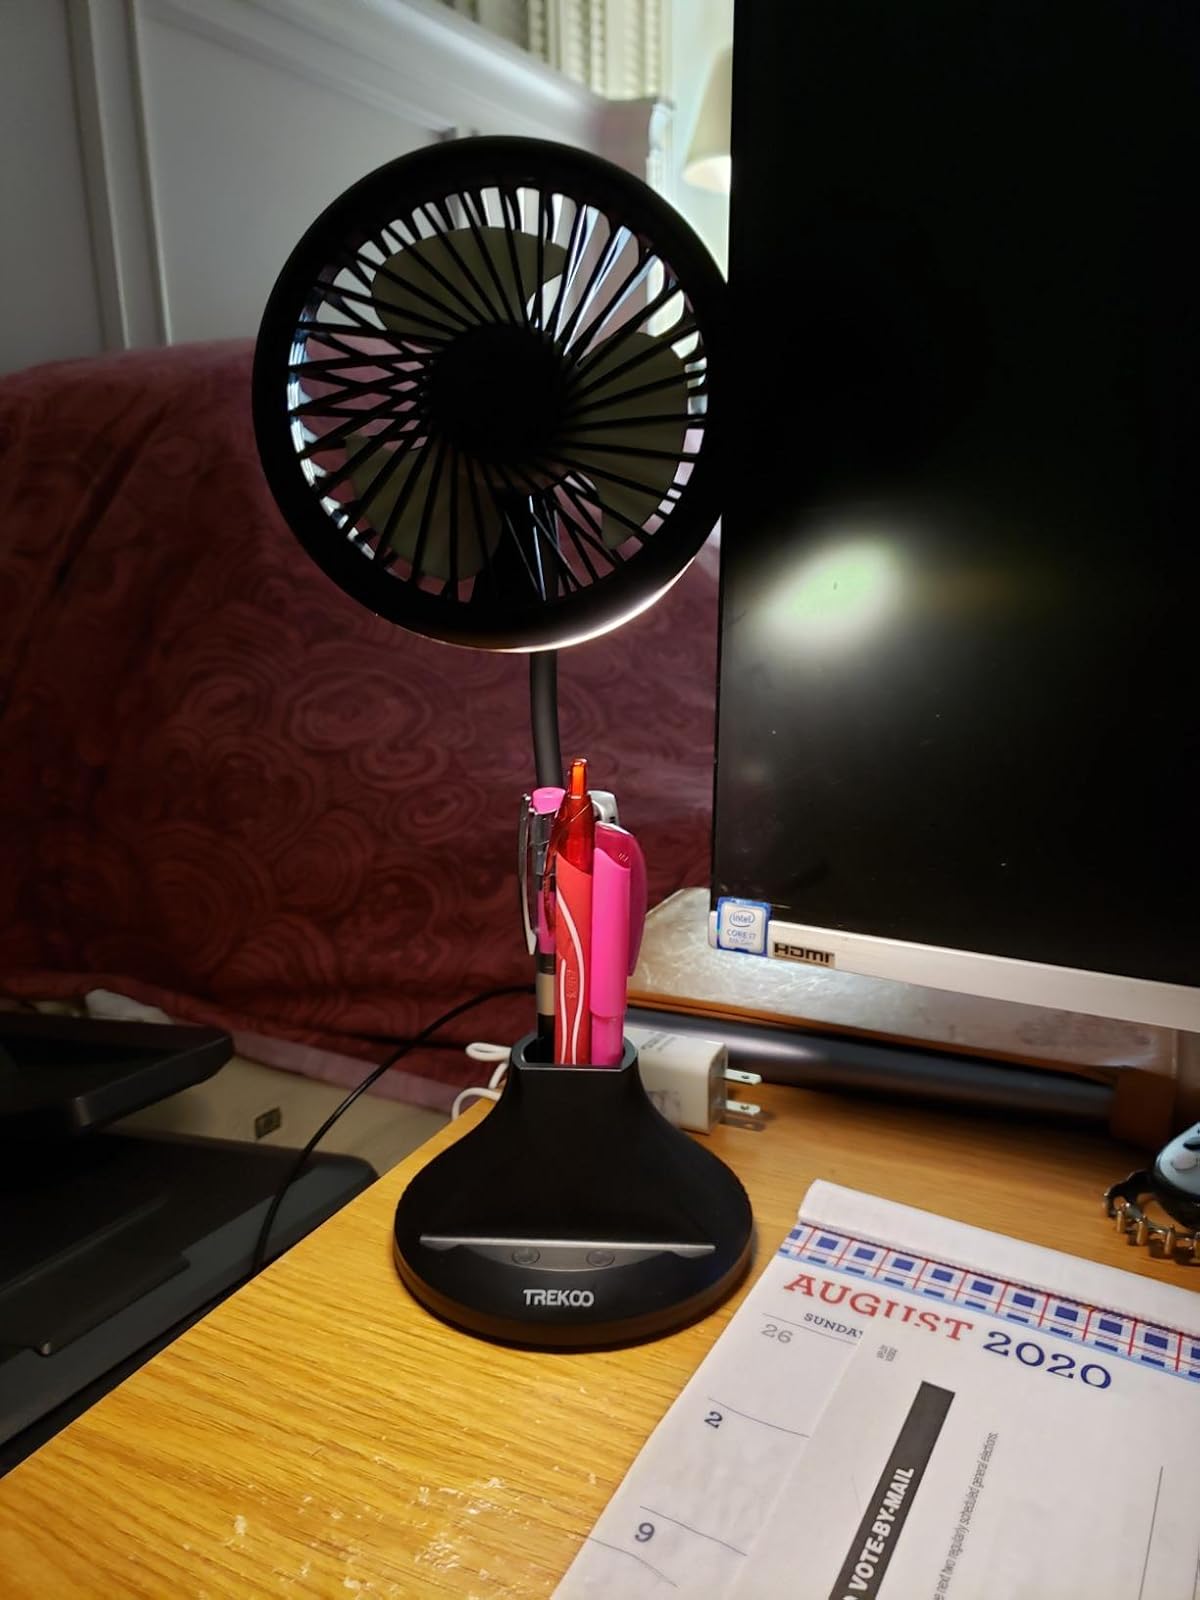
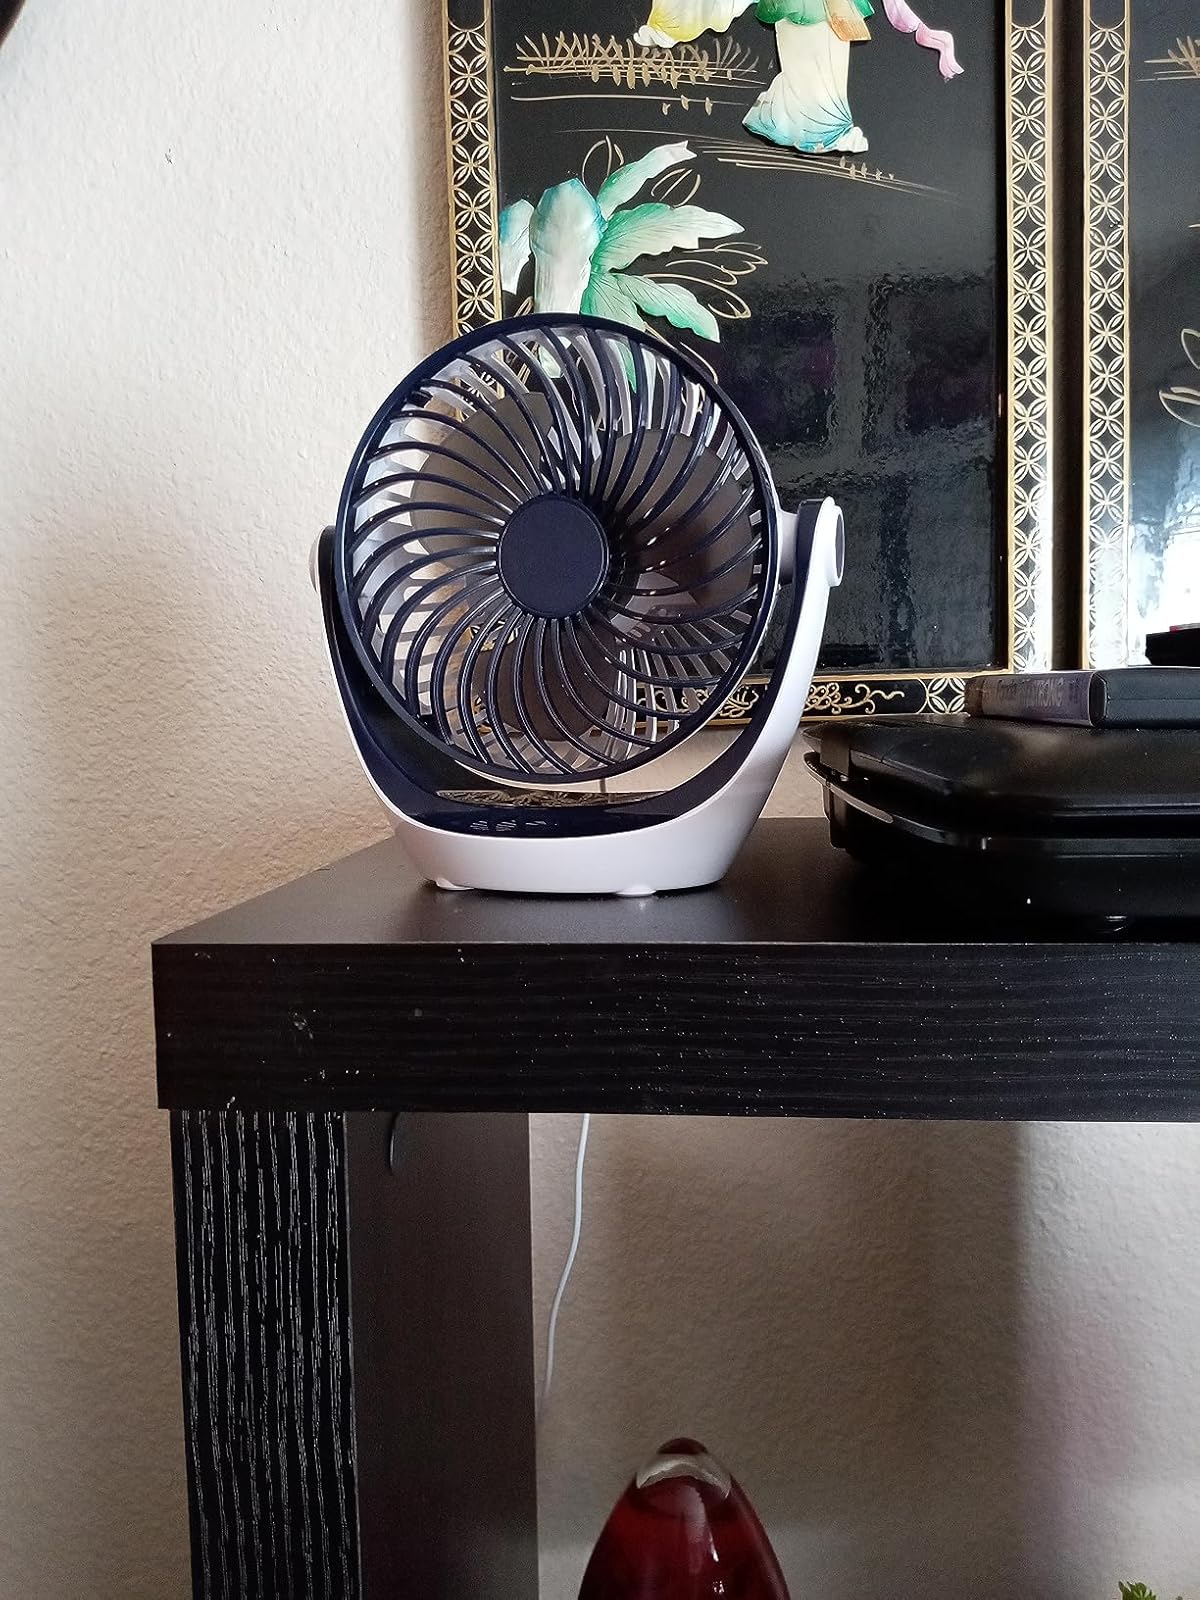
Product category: fan
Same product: no